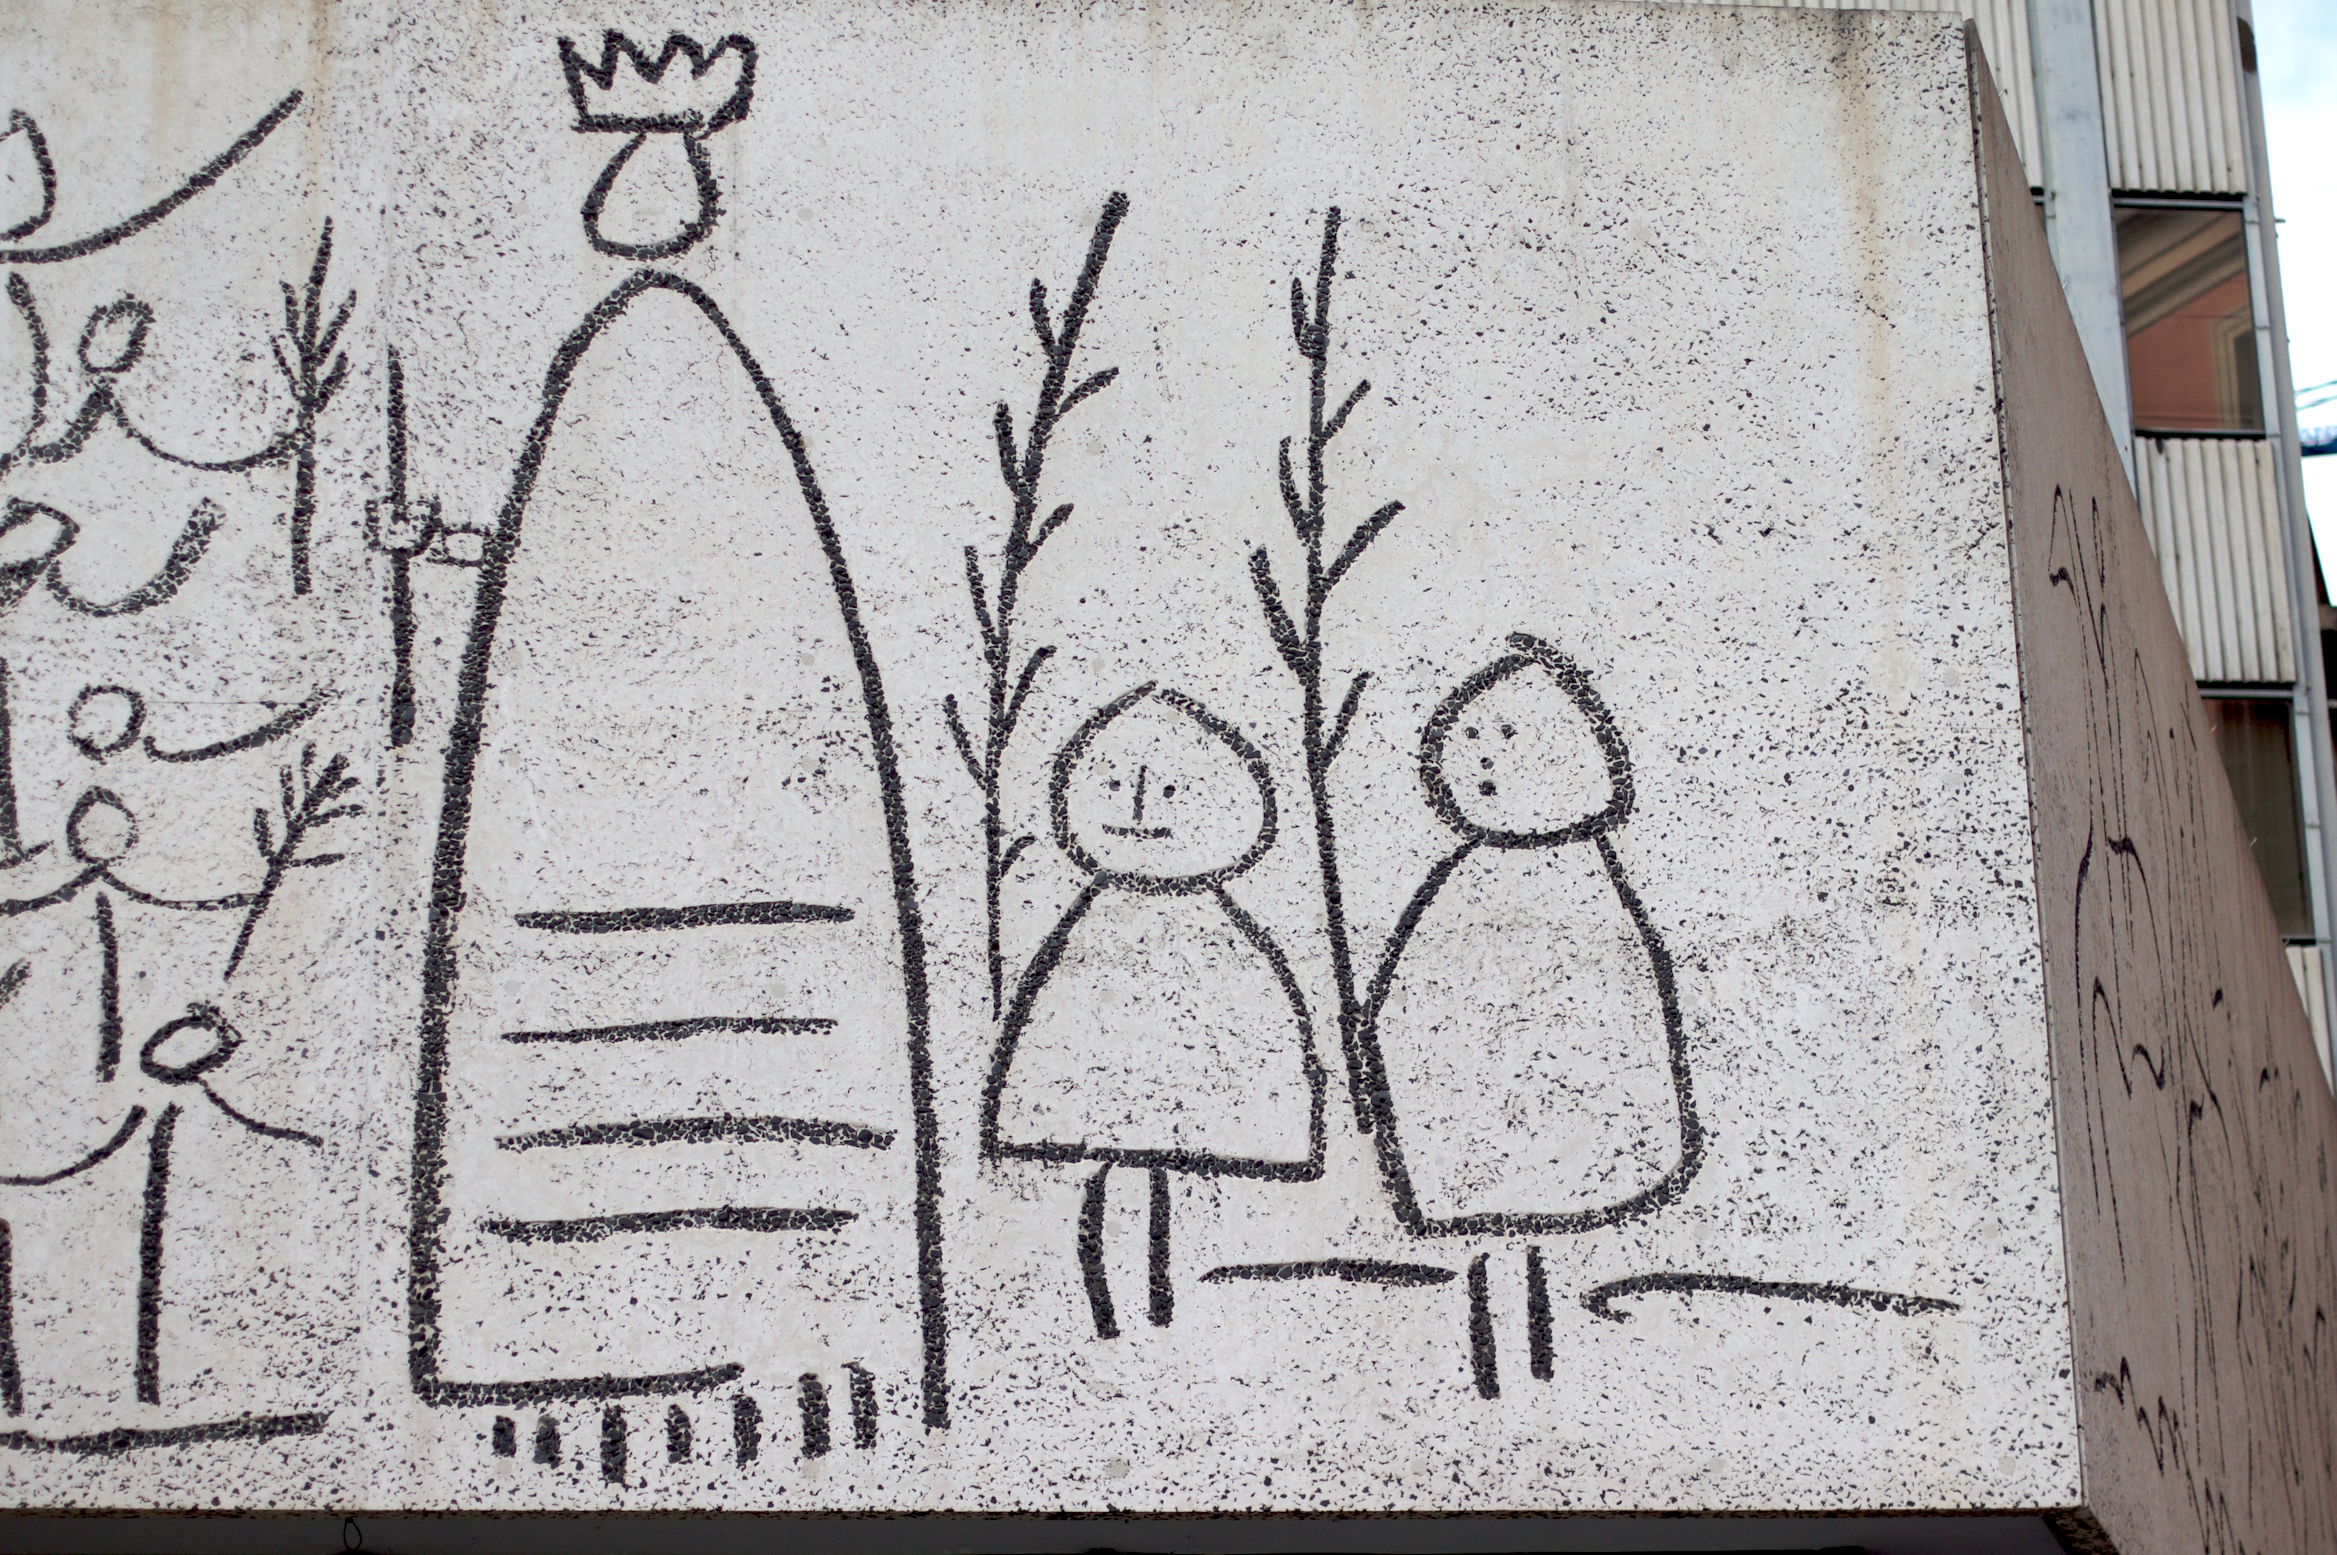
wall, graffiti, barcelona, street art, art, sketch, drawing, mural, picasso